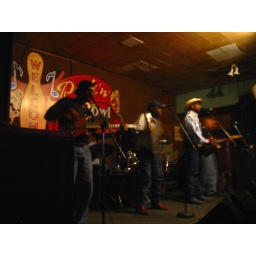
Geno Delafose at rock and bowl in nola